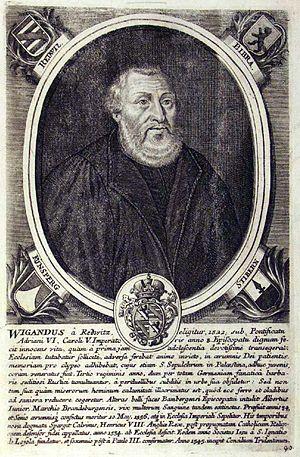
Weigand von Redwitz est prince-évêque de Bamberg de 1522 à sa mort.